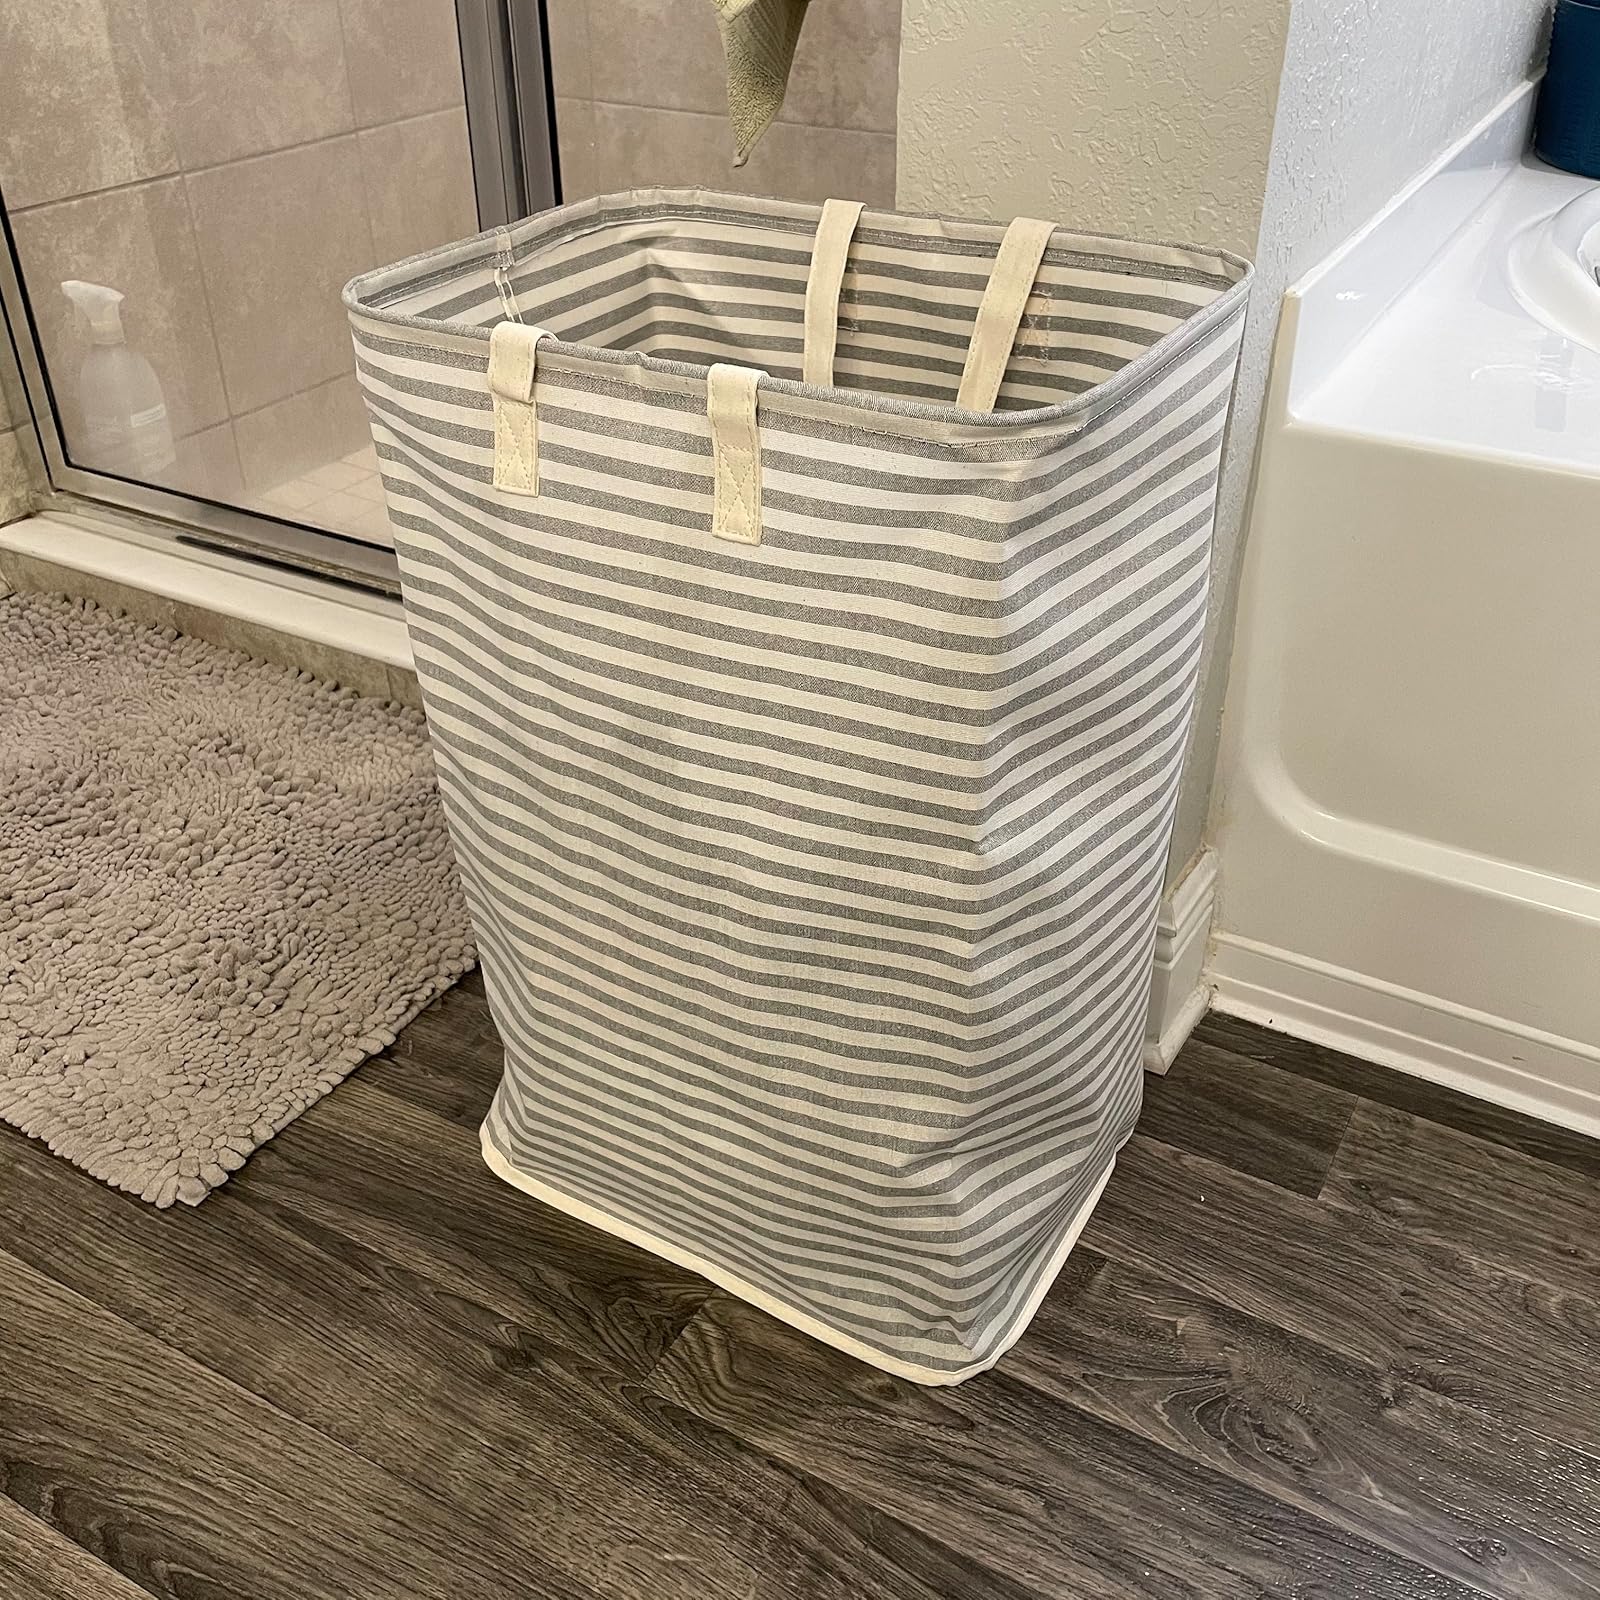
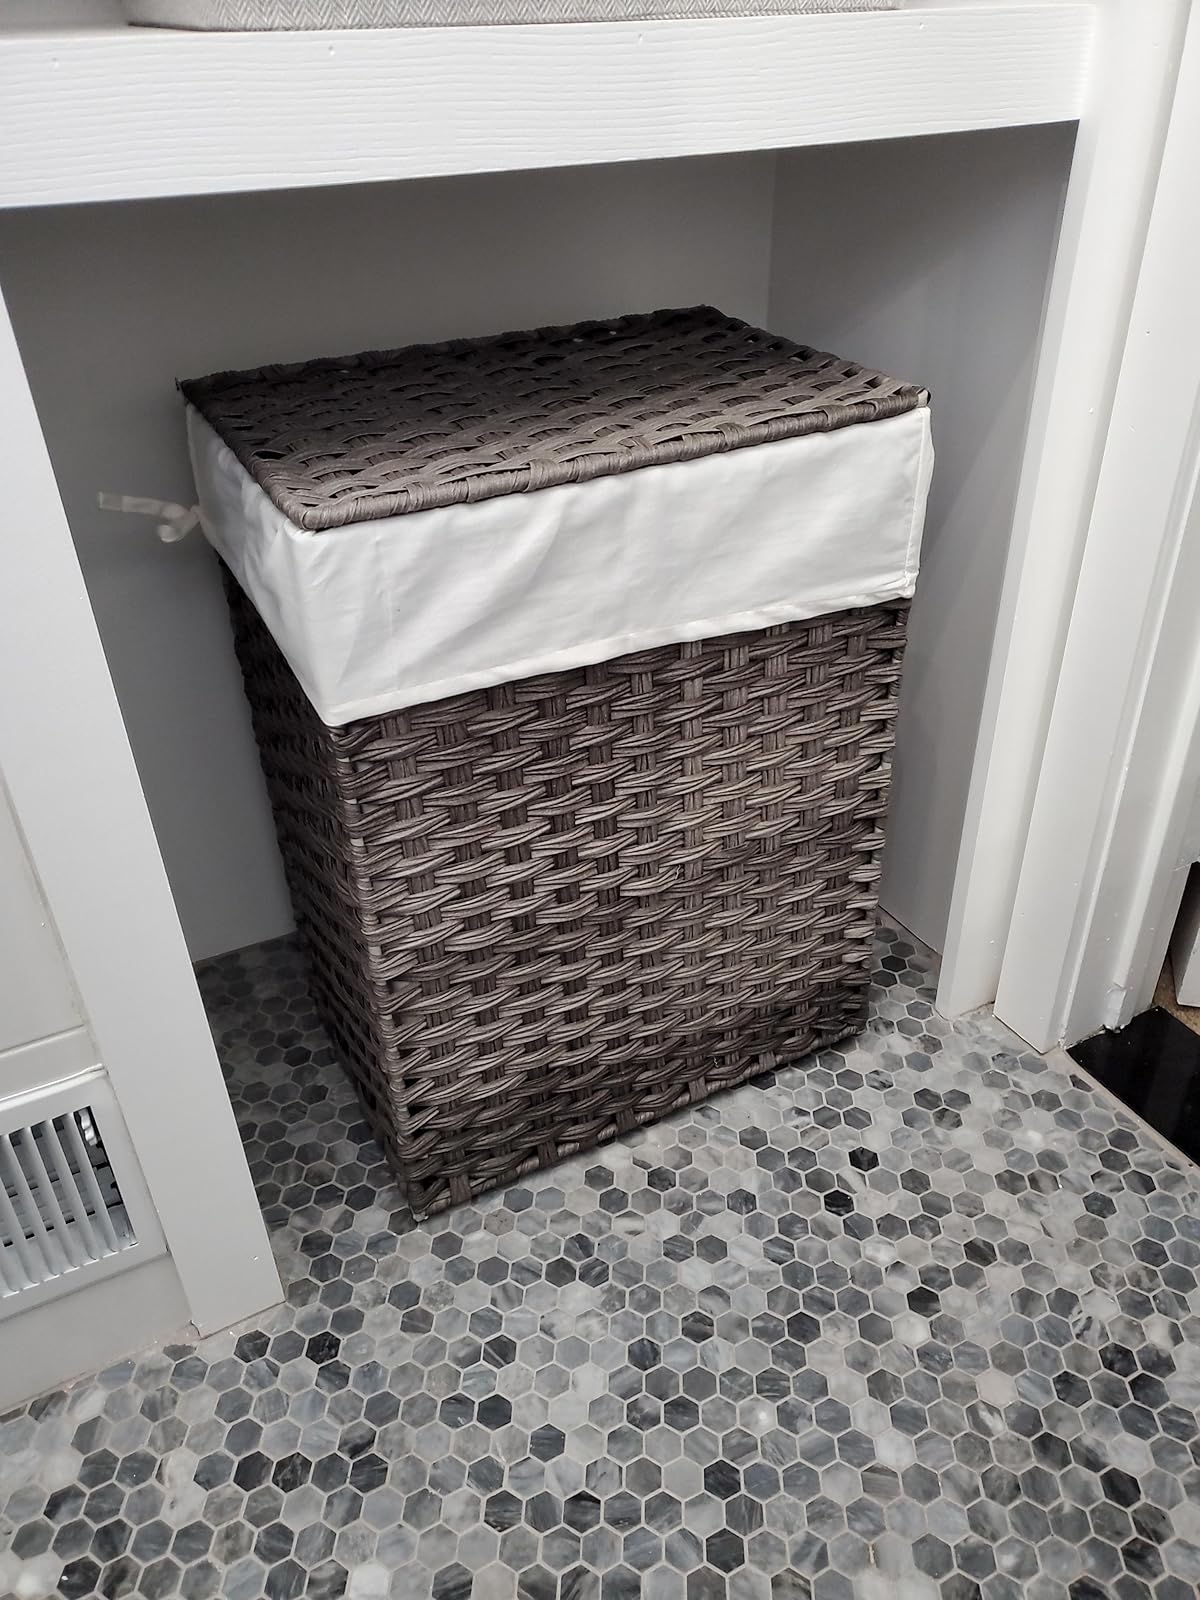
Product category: items_hamper
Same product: no